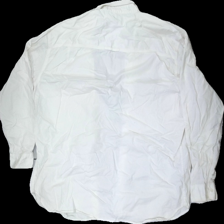
View: back
Type: Shirt
Category: Unisex
Brand: Indiska
Colors: White
Material: 100% cott
Cut: Regular
Size: XL
Season: All
Stains: Minor
Damage: Stains
Damage location: bottom center
Price range: <50
Recommended usage: Recycle
Description: White cotton shirt from Indiska, size XL. Poor condition.